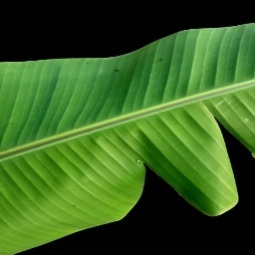
Label: Healthy